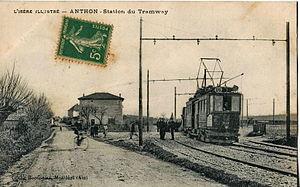
Carte postale ancienne éditée par Baconnier à Montluel, collection l'Isère illustré : ANTHON - Station du Tramway. Ligne 16 de l'OTL
Anthon est une commune française située dans le département de l'Isère, en région Auvergne-Rhône-Alpes.